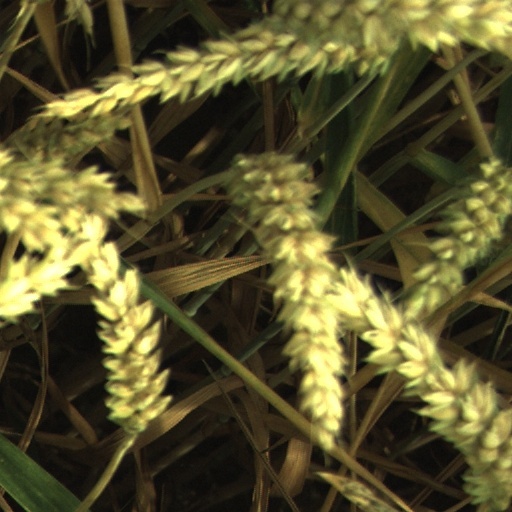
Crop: wheat